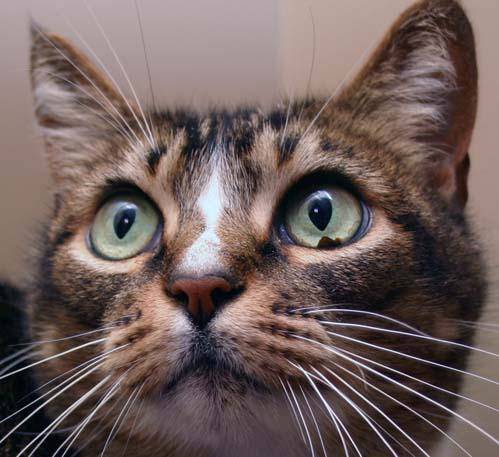
Label: cats